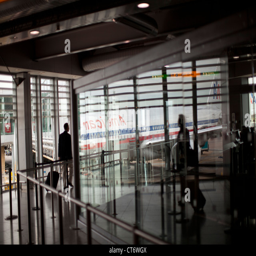
passengers flying airline move down a corridor